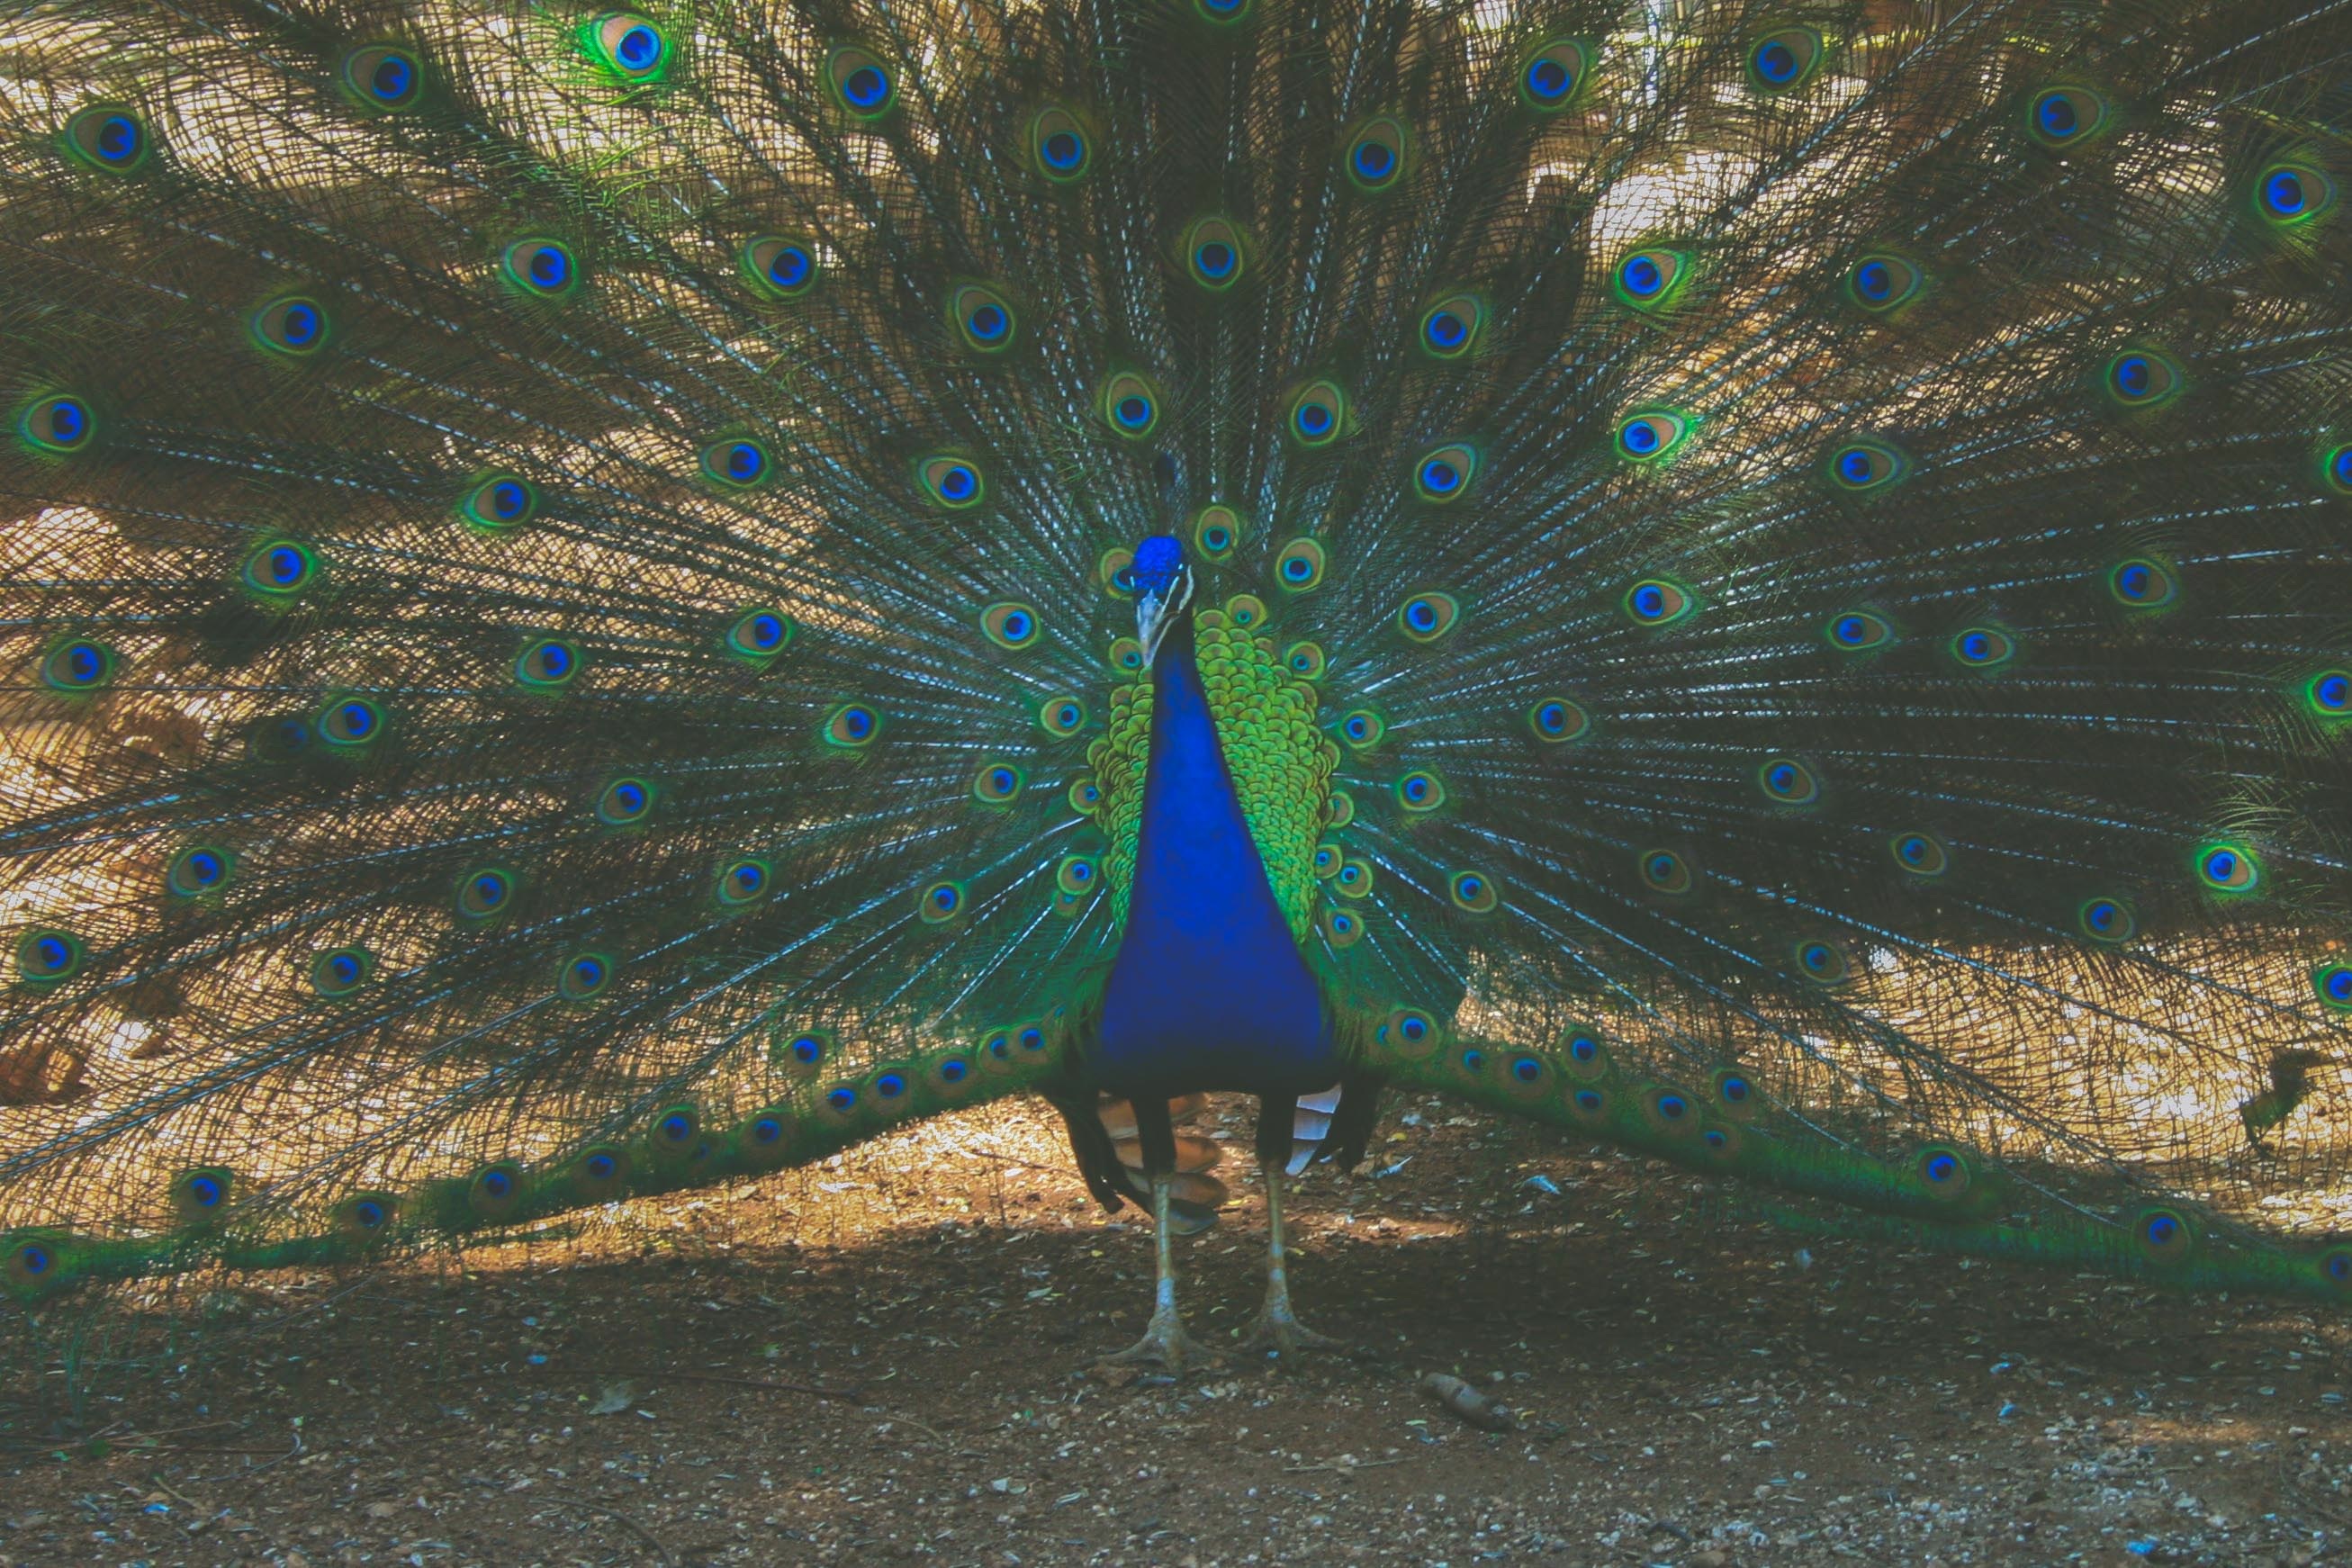
bird, wing, fauna, galliformes, vertebrate, peafowl